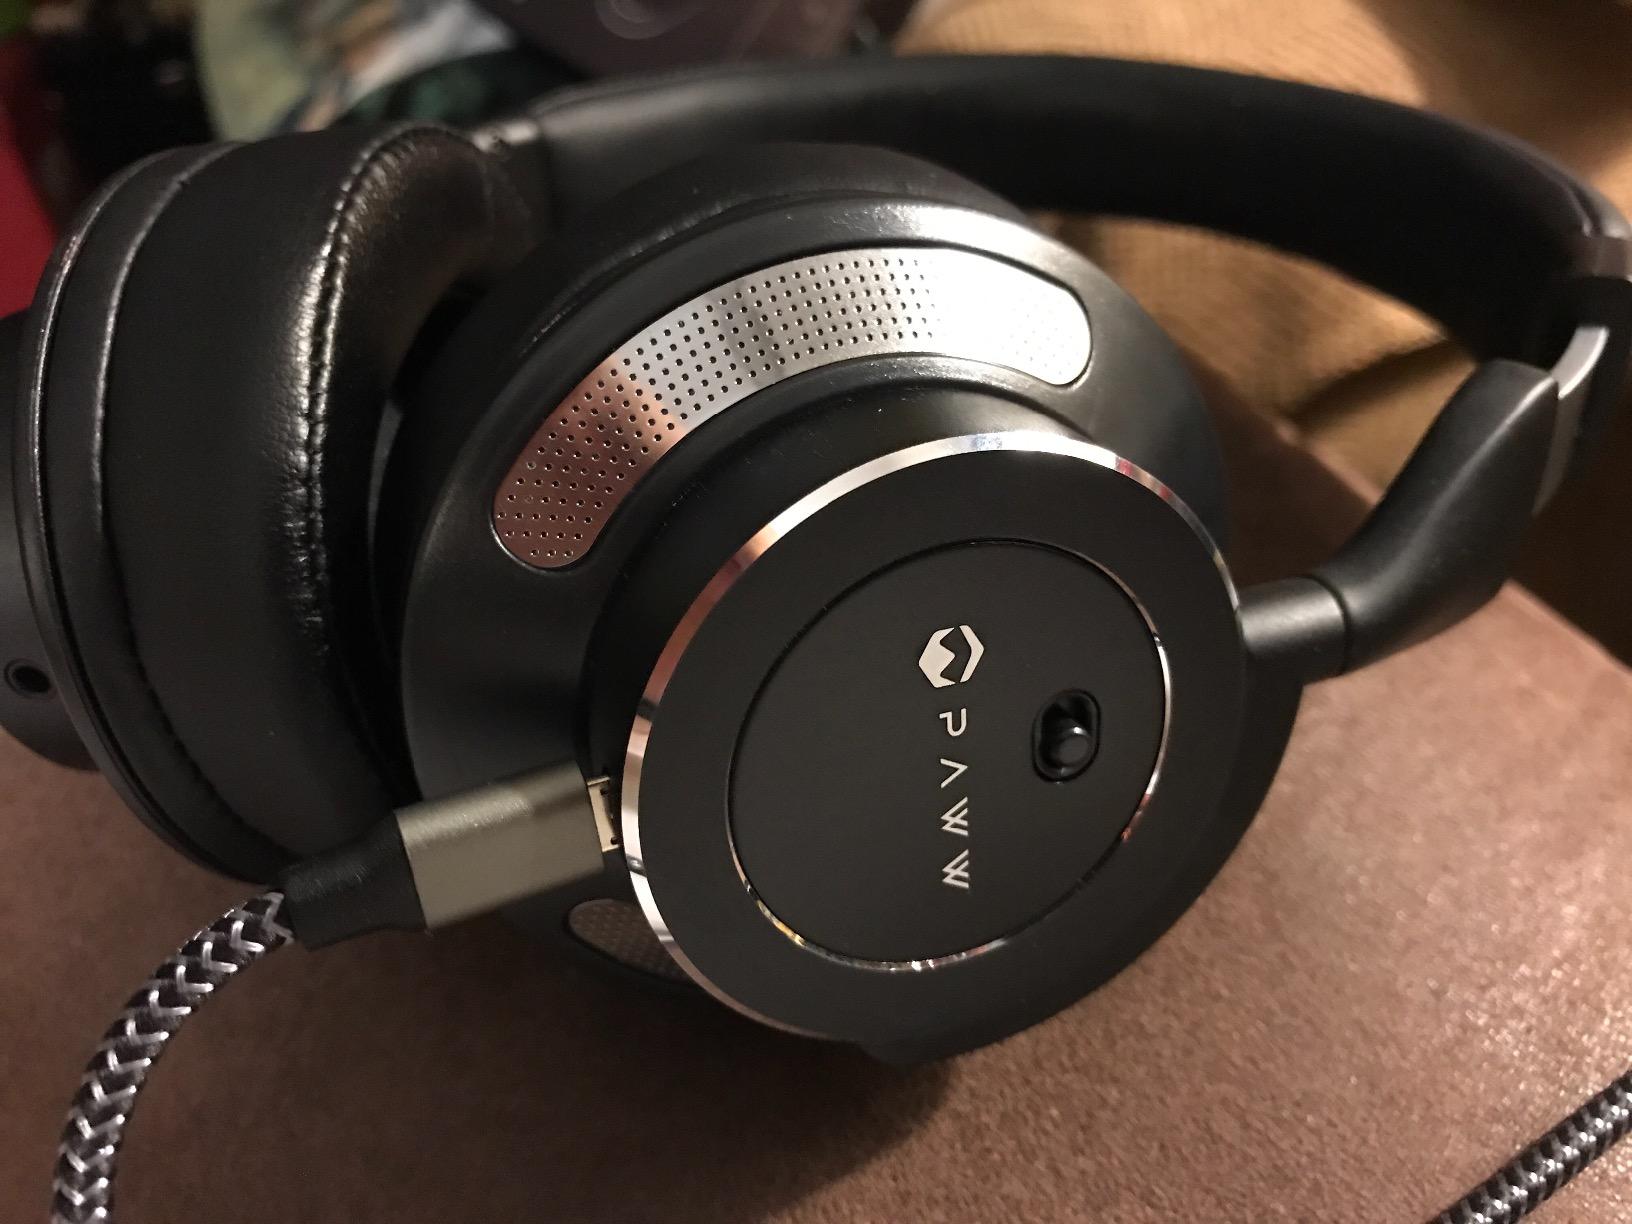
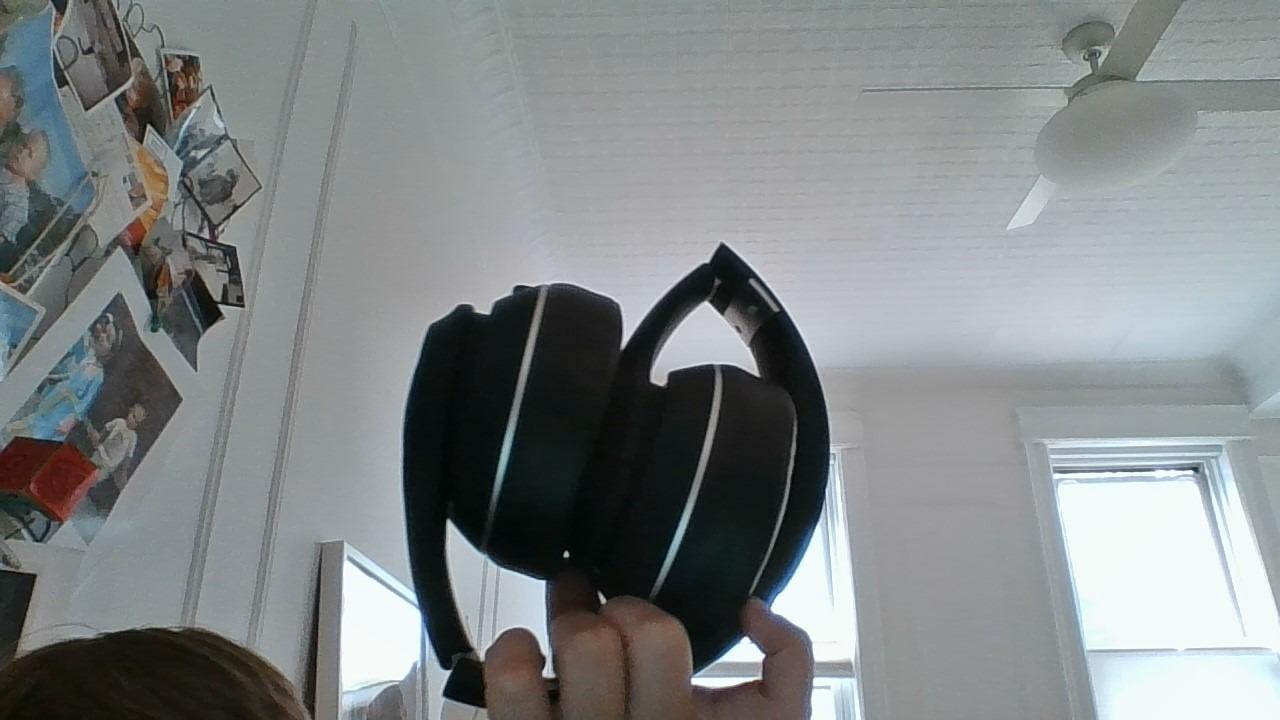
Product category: headphones
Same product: no